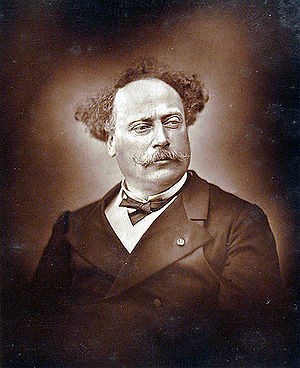
Alexandre Dumas den yngre
Alexandre Dumas den yngre var uægte søn af Alexandre Dumas den ældre.